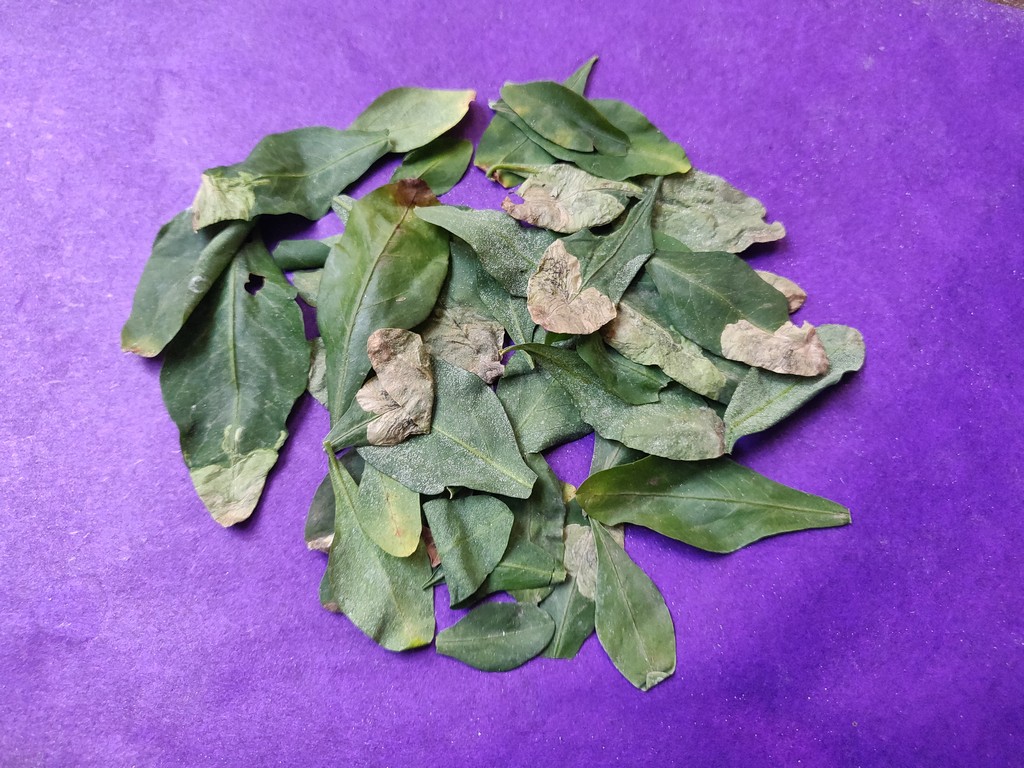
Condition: Unhealthy
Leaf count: multiple
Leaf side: unknown